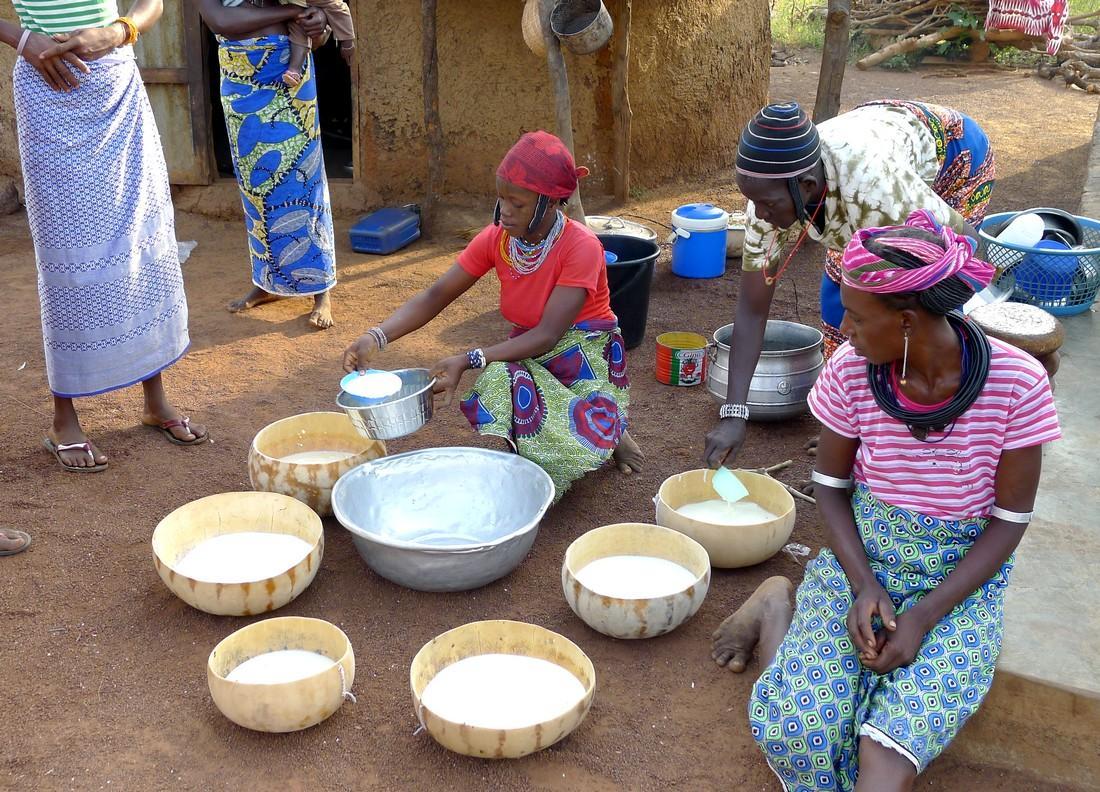
Kuna wamama ambao wamekaa, kuna wengine wawili wamesimama kwa hizi vyo zao. Tunaonekana kuwa ni vitu zinazokaa maziwa. Wanaonekana kuuza maziwa juu tunaona kuna mwingine anakaa kuipima. Kuna mwingine anakaa kuwapimia watu ambao wamesimama kando yake.